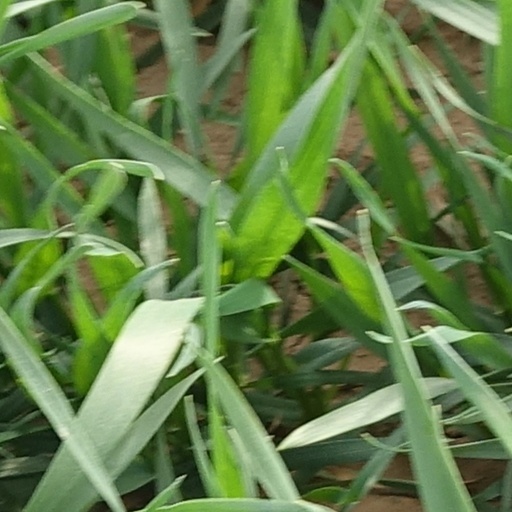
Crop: wheat